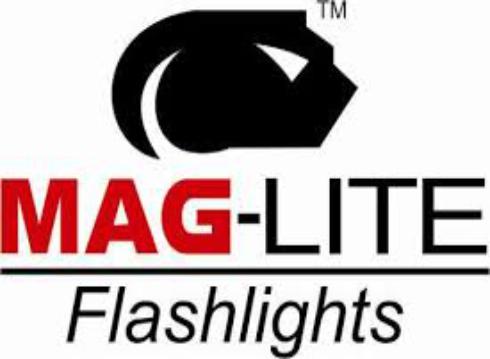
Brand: maglite
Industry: Necessities